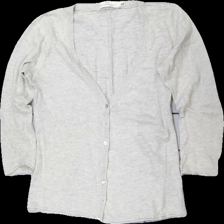
View: front
Type: Cardigan
Category: Ladies
Brand: Logg (H&M)
Colors: Beige
Material: 100% cotton
Cut: Regular
Season: All
Damage location: middle right
Damage 2 location: middle left
Damage 3 location: top center
Price range: <50
Recommended usage: Export
Description: beige kofta med knappar på, nopprig